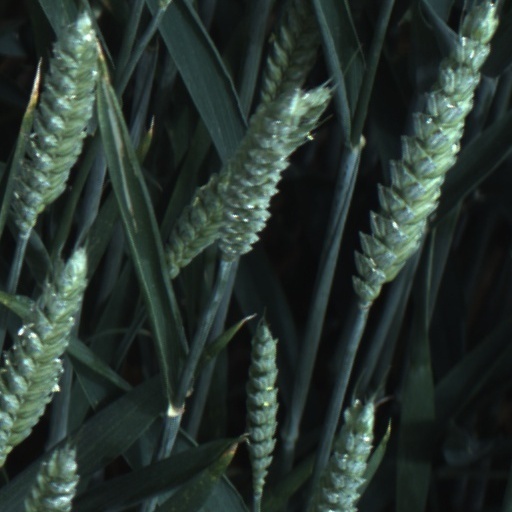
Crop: wheat